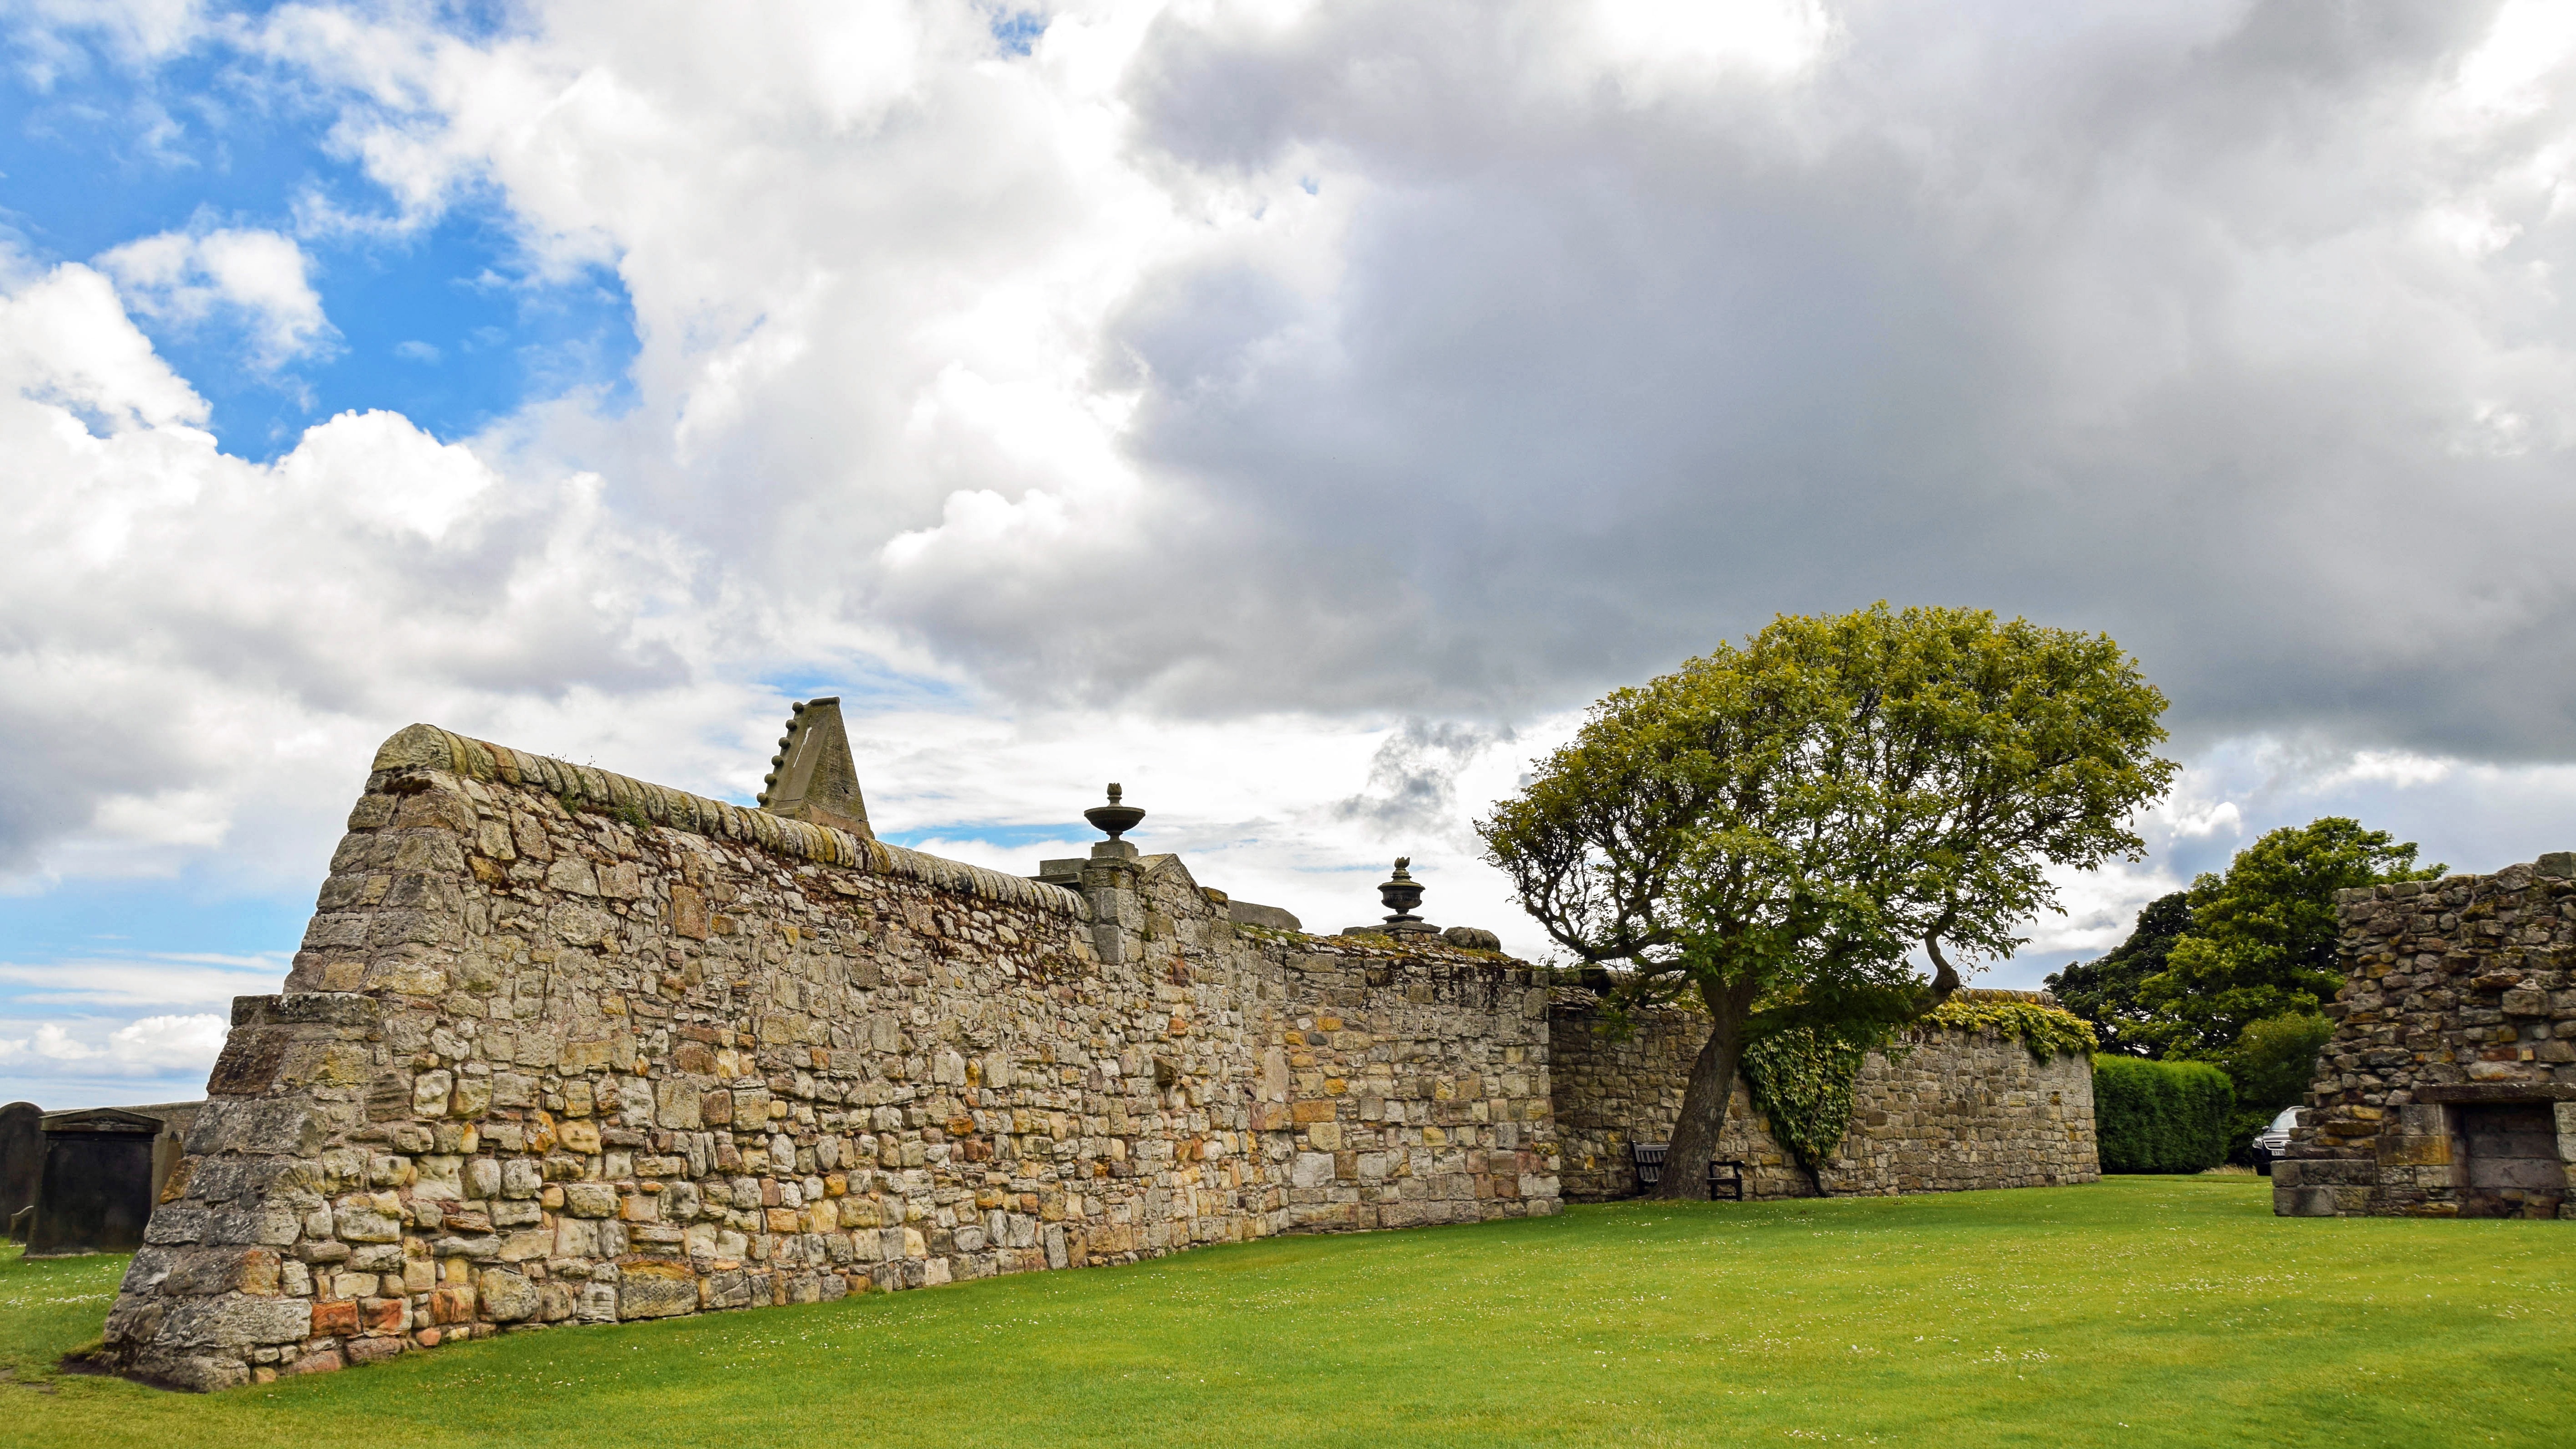
landscape, tree, sky, lawn, meadow, building, chateau, old, castle, cathedral, ruin, clouds, ruins, monastery, scotland, abbey, estate, historically, masonry, rural area, substantiate, st andrews